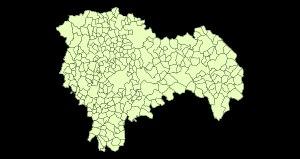
Cette liste présente les 288 communes de la province de Guadalajara, Castille-La Manche.